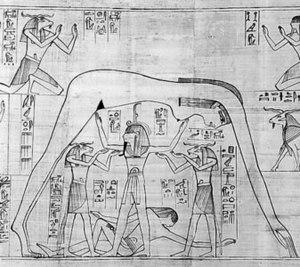
Amanikhatashan était une reine souveraine du royaume de Koush, dans la Nubie antique, l'actuel Soudan. Elle règne sur le pays d'environ 62 à environ 85 après J.-C. Elle avait le titre de candace. Sa pyramide a été retrouvée à Méroé.